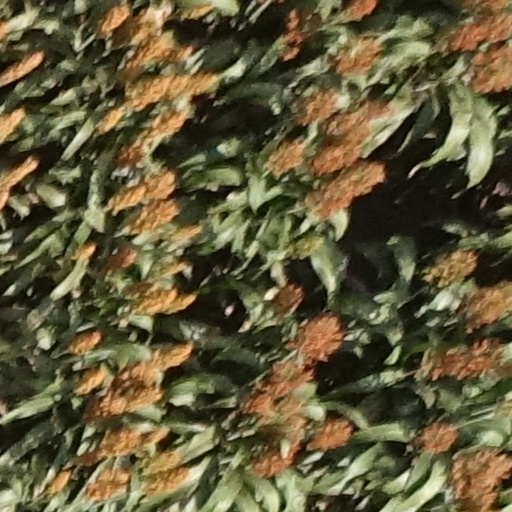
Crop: sorghum